Osaka Castle

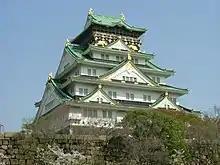
Main tower

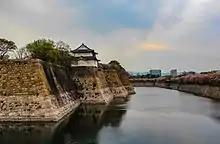
Outer moat of Osaka Castle

The inner keep of Osaka Castle is situated on a plot of land roughly one square kilometre. It is built on two raised platforms of landfill supported by sheer walls of cut rock, using a technique called burdock piling, each overlooking a moat. The keep is five stories on the outside and eight stories on the inside and built atop a tall stone foundation to protect its occupants from attackers.